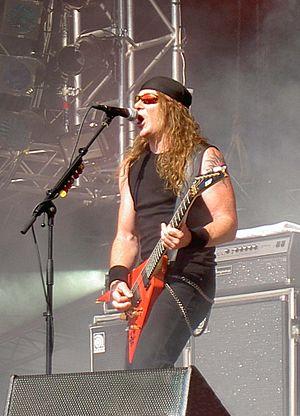
Kai Michael Hansen, né le 17 janvier 1963 à Hambourg, est un guitariste et chanteur allemand, surtout connu pour son travail de compositeur et d’interprète au sein de différents groupes de power metal. Il est notamment le fondateur de deux groupes : Helloween et Gamma Ray. Kai Hansen est considéré comme le "Père Spirituel" du metal mélodique allemand et plus largement du power metal.
Gamma Ray est un groupe de power metal allemand, originaire d'Hambourg. Il est formé en 1989 par Kai Hansen, ancien guitariste et chanteur de Helloween. Le groupe publie son premier album, Heading for Tomorrow, en 1990. Ils enregistrent ensuite Sigh No More qui sort en 1991. Le troisième album, Insanity and Genius sort lui en 1993.